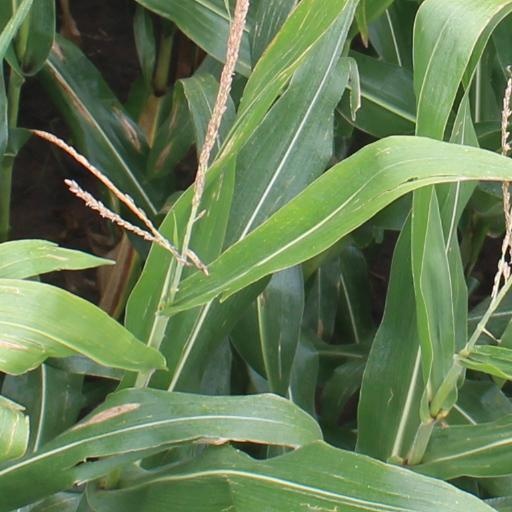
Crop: maize; corn